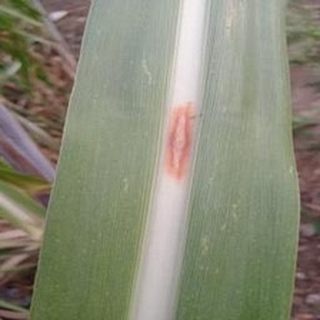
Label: sugarcane_red_rot